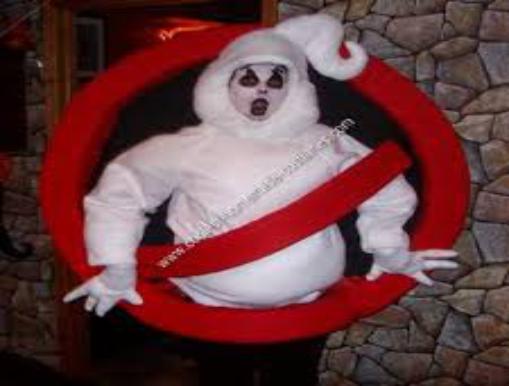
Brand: Ghostbusters
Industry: Leisure